Hotel der Nederlanden

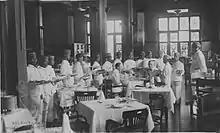
The grand dining hall of Hotel der Nederlanden, designed in 1906 by Pieter Moojen.

The hotel was located directly east of the Paleis van de Gouverneur Generaal (now Istana Negara). The hotel has two entrances, the tree-lined Koningsplein entrance (now Jalan Medan Merdeka Utara) and the canaled Rijswijk entrance (now Jalan Veteran) where the main building was located.